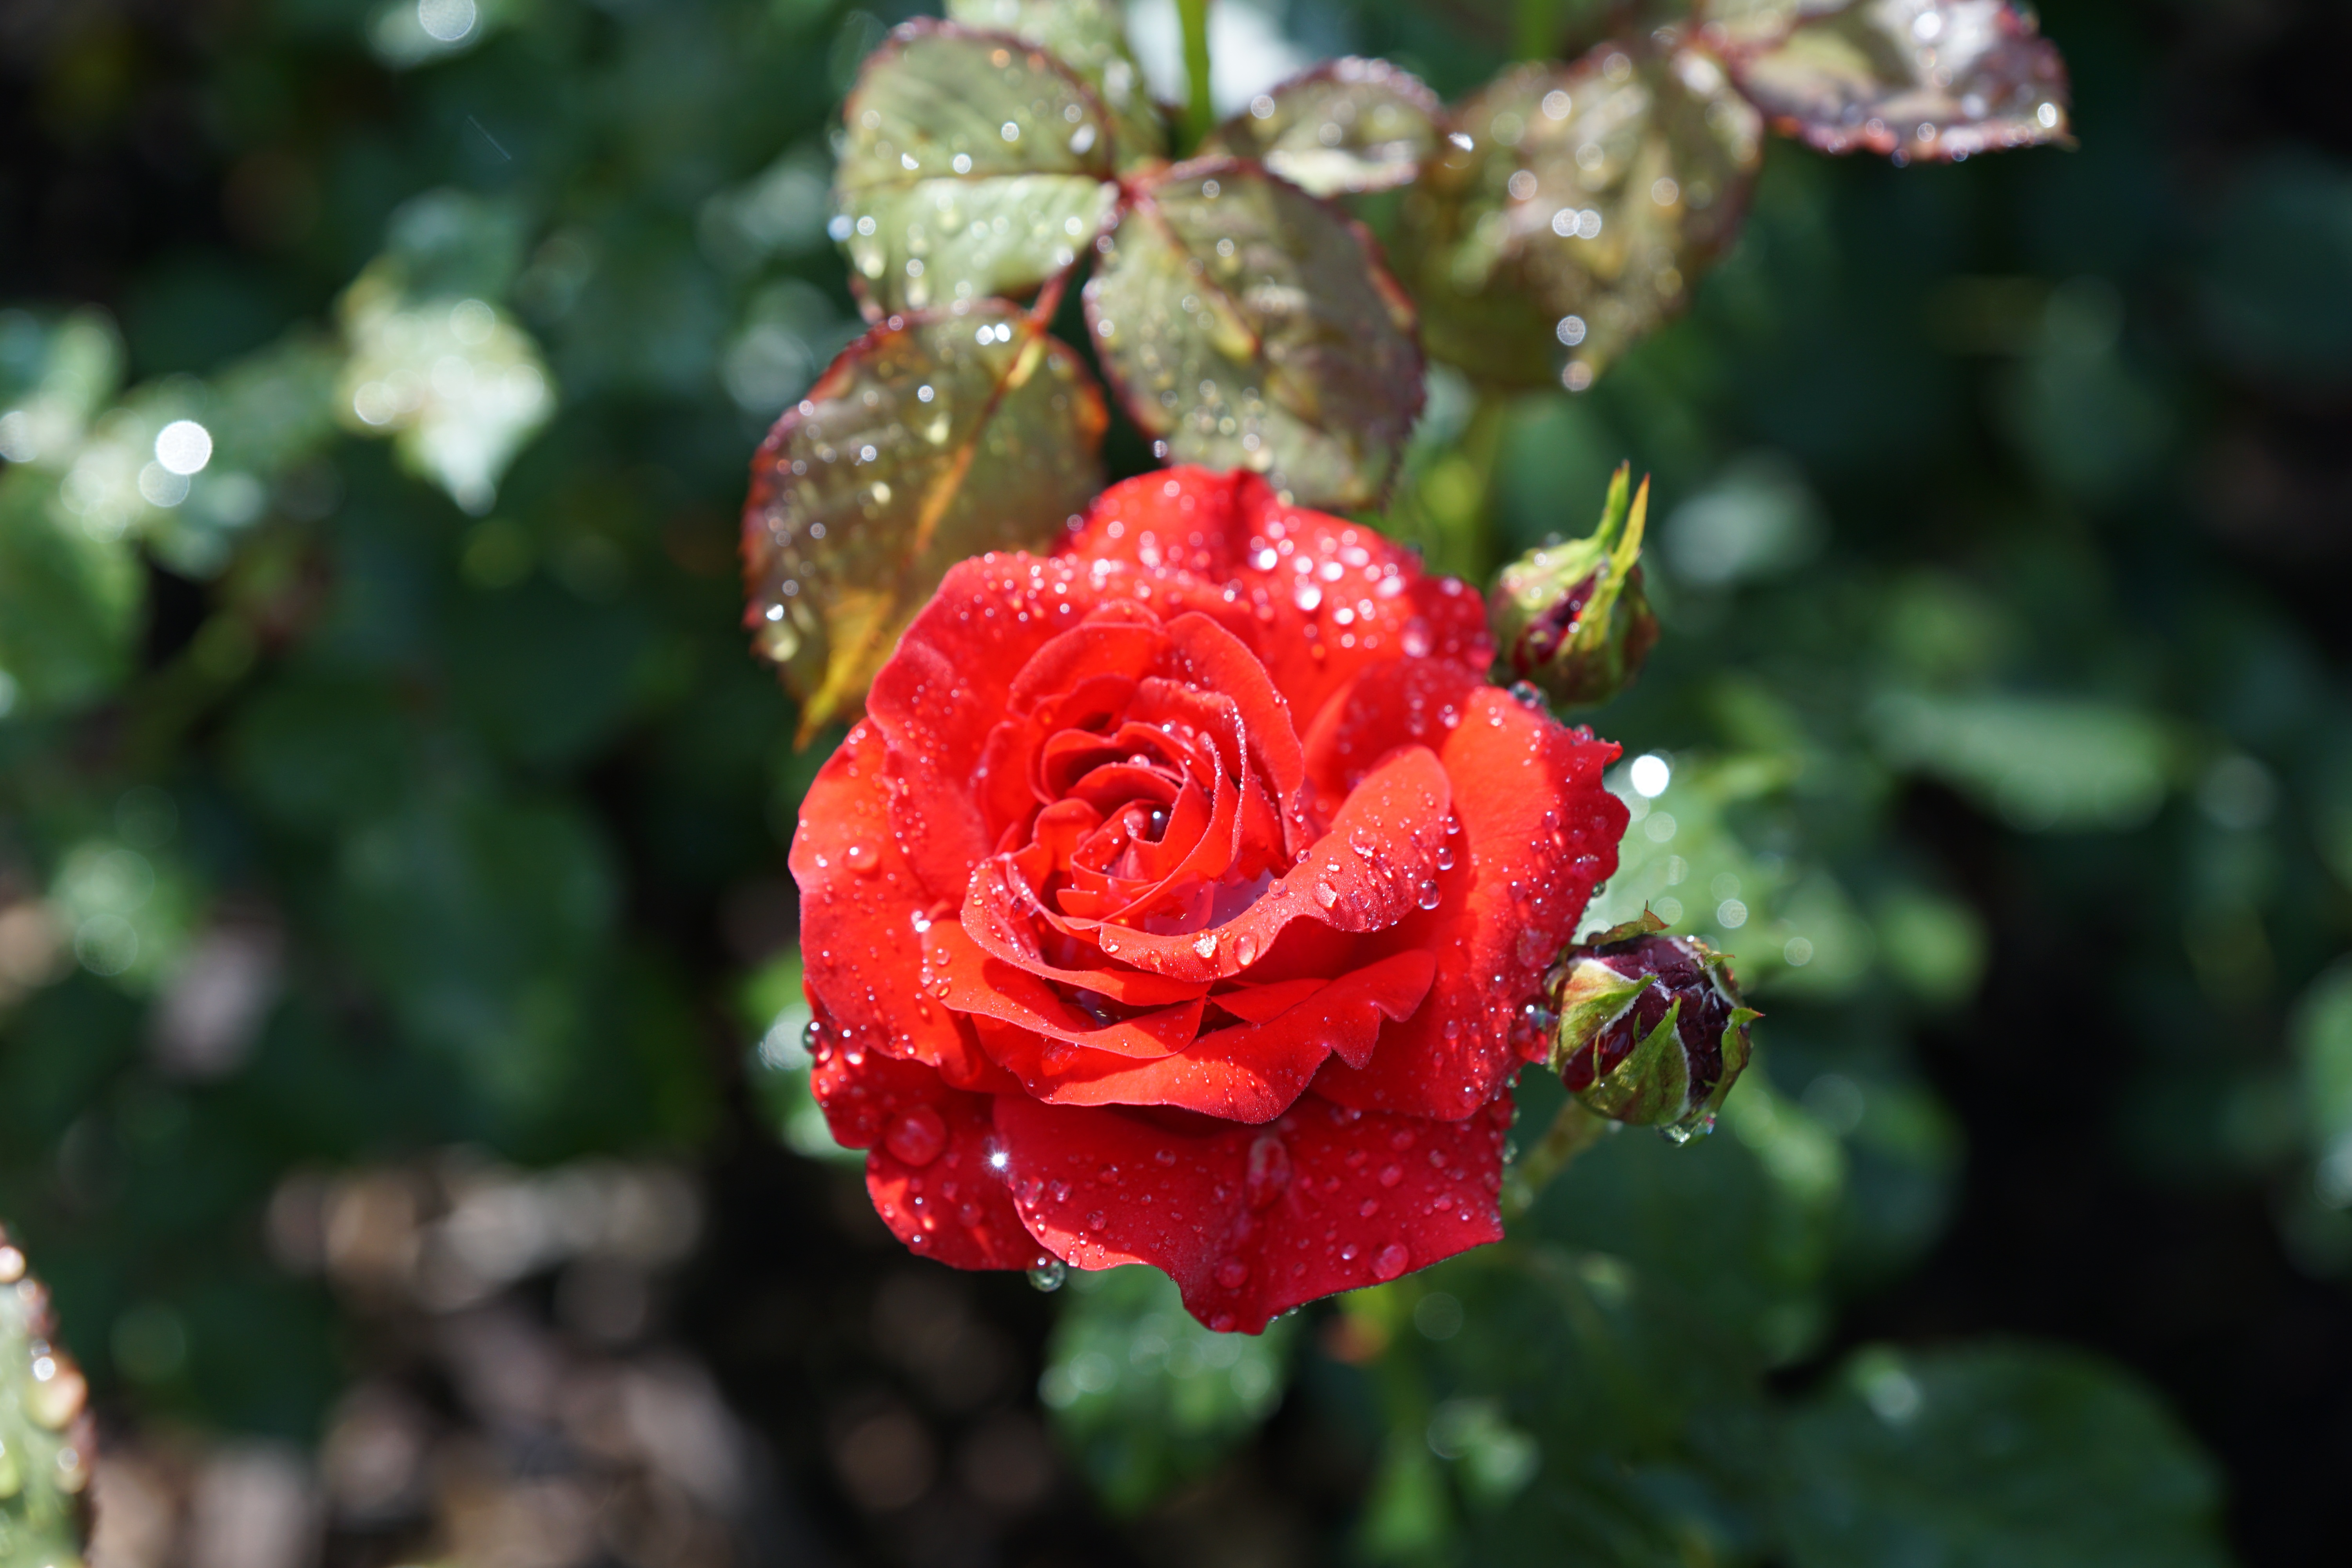
nature, blossom, plant, flower, petal, rose, red, botany, flora, floribunda, macro photography, flowering plant, garden roses, rose family, land plant, rose order